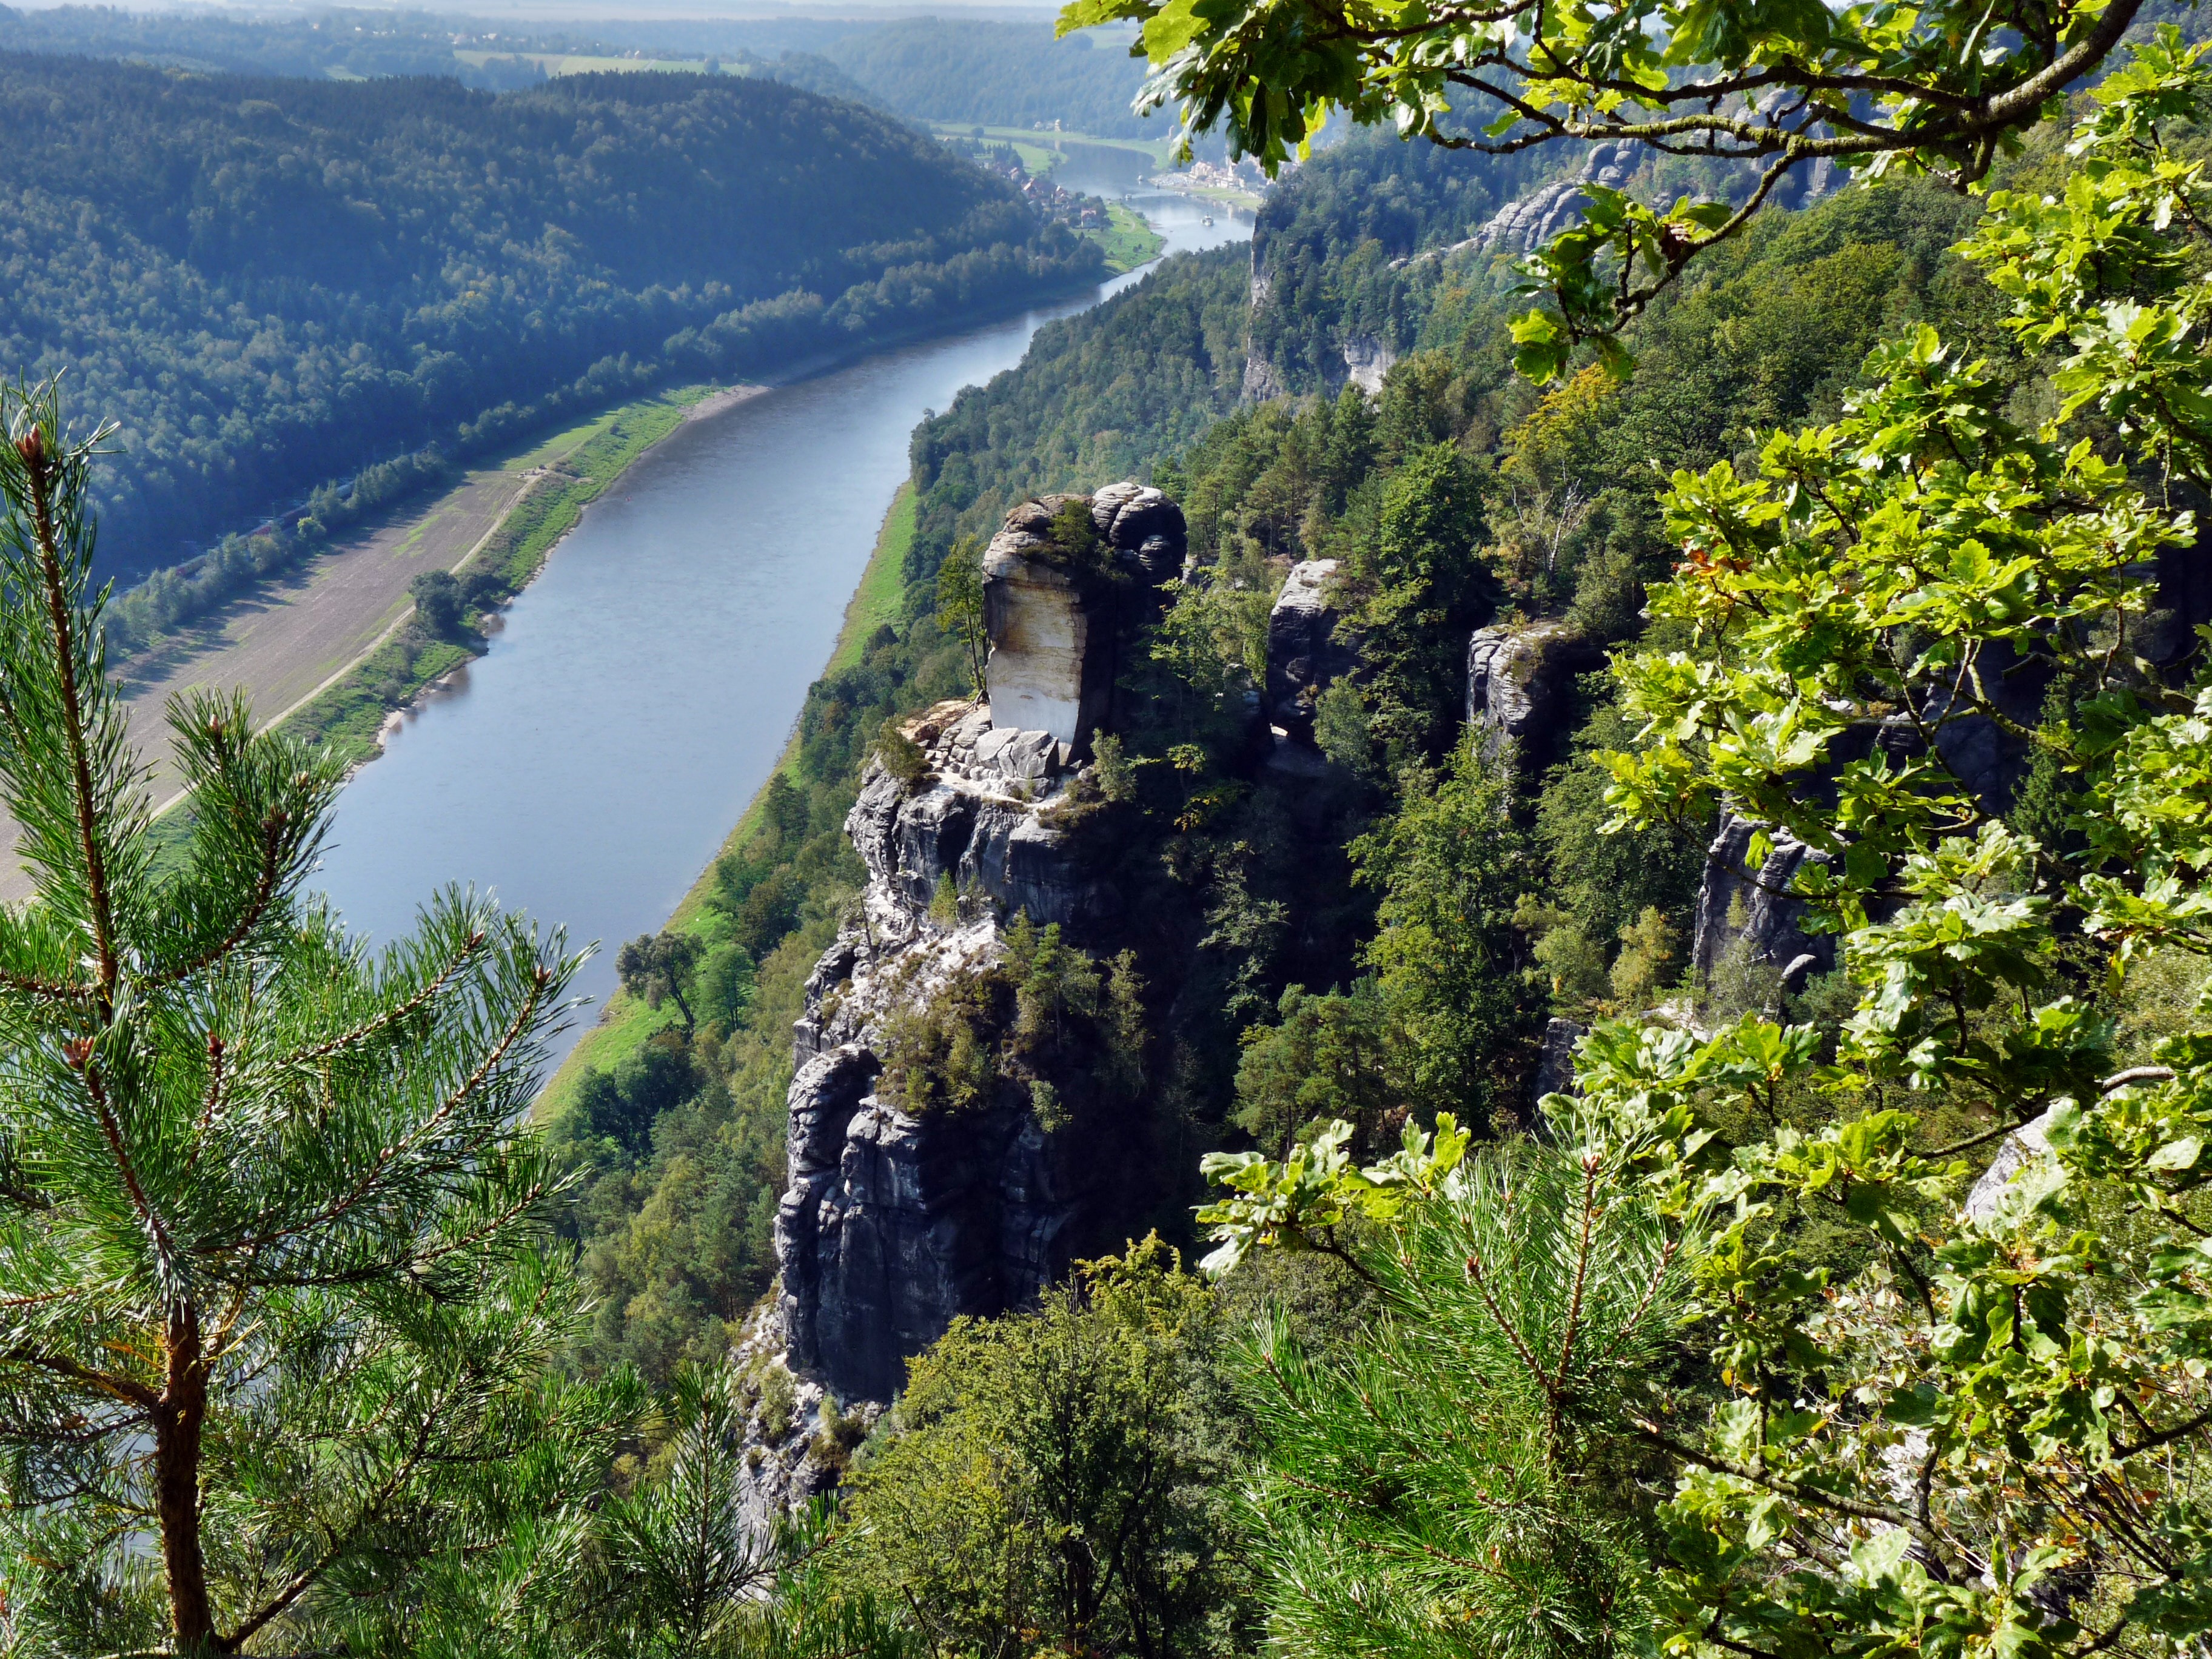
landscape, tree, nature, forest, rock, waterfall, wilderness, walking, mountain, lake, adventure, river, mountain range, cliff, stream, fjord, terrain, national park, ridge, climb, body of water, rainforest, ravine, boulders, water feature, saxon switzerland, sandsteingebierge, view of the bastei to the elbe